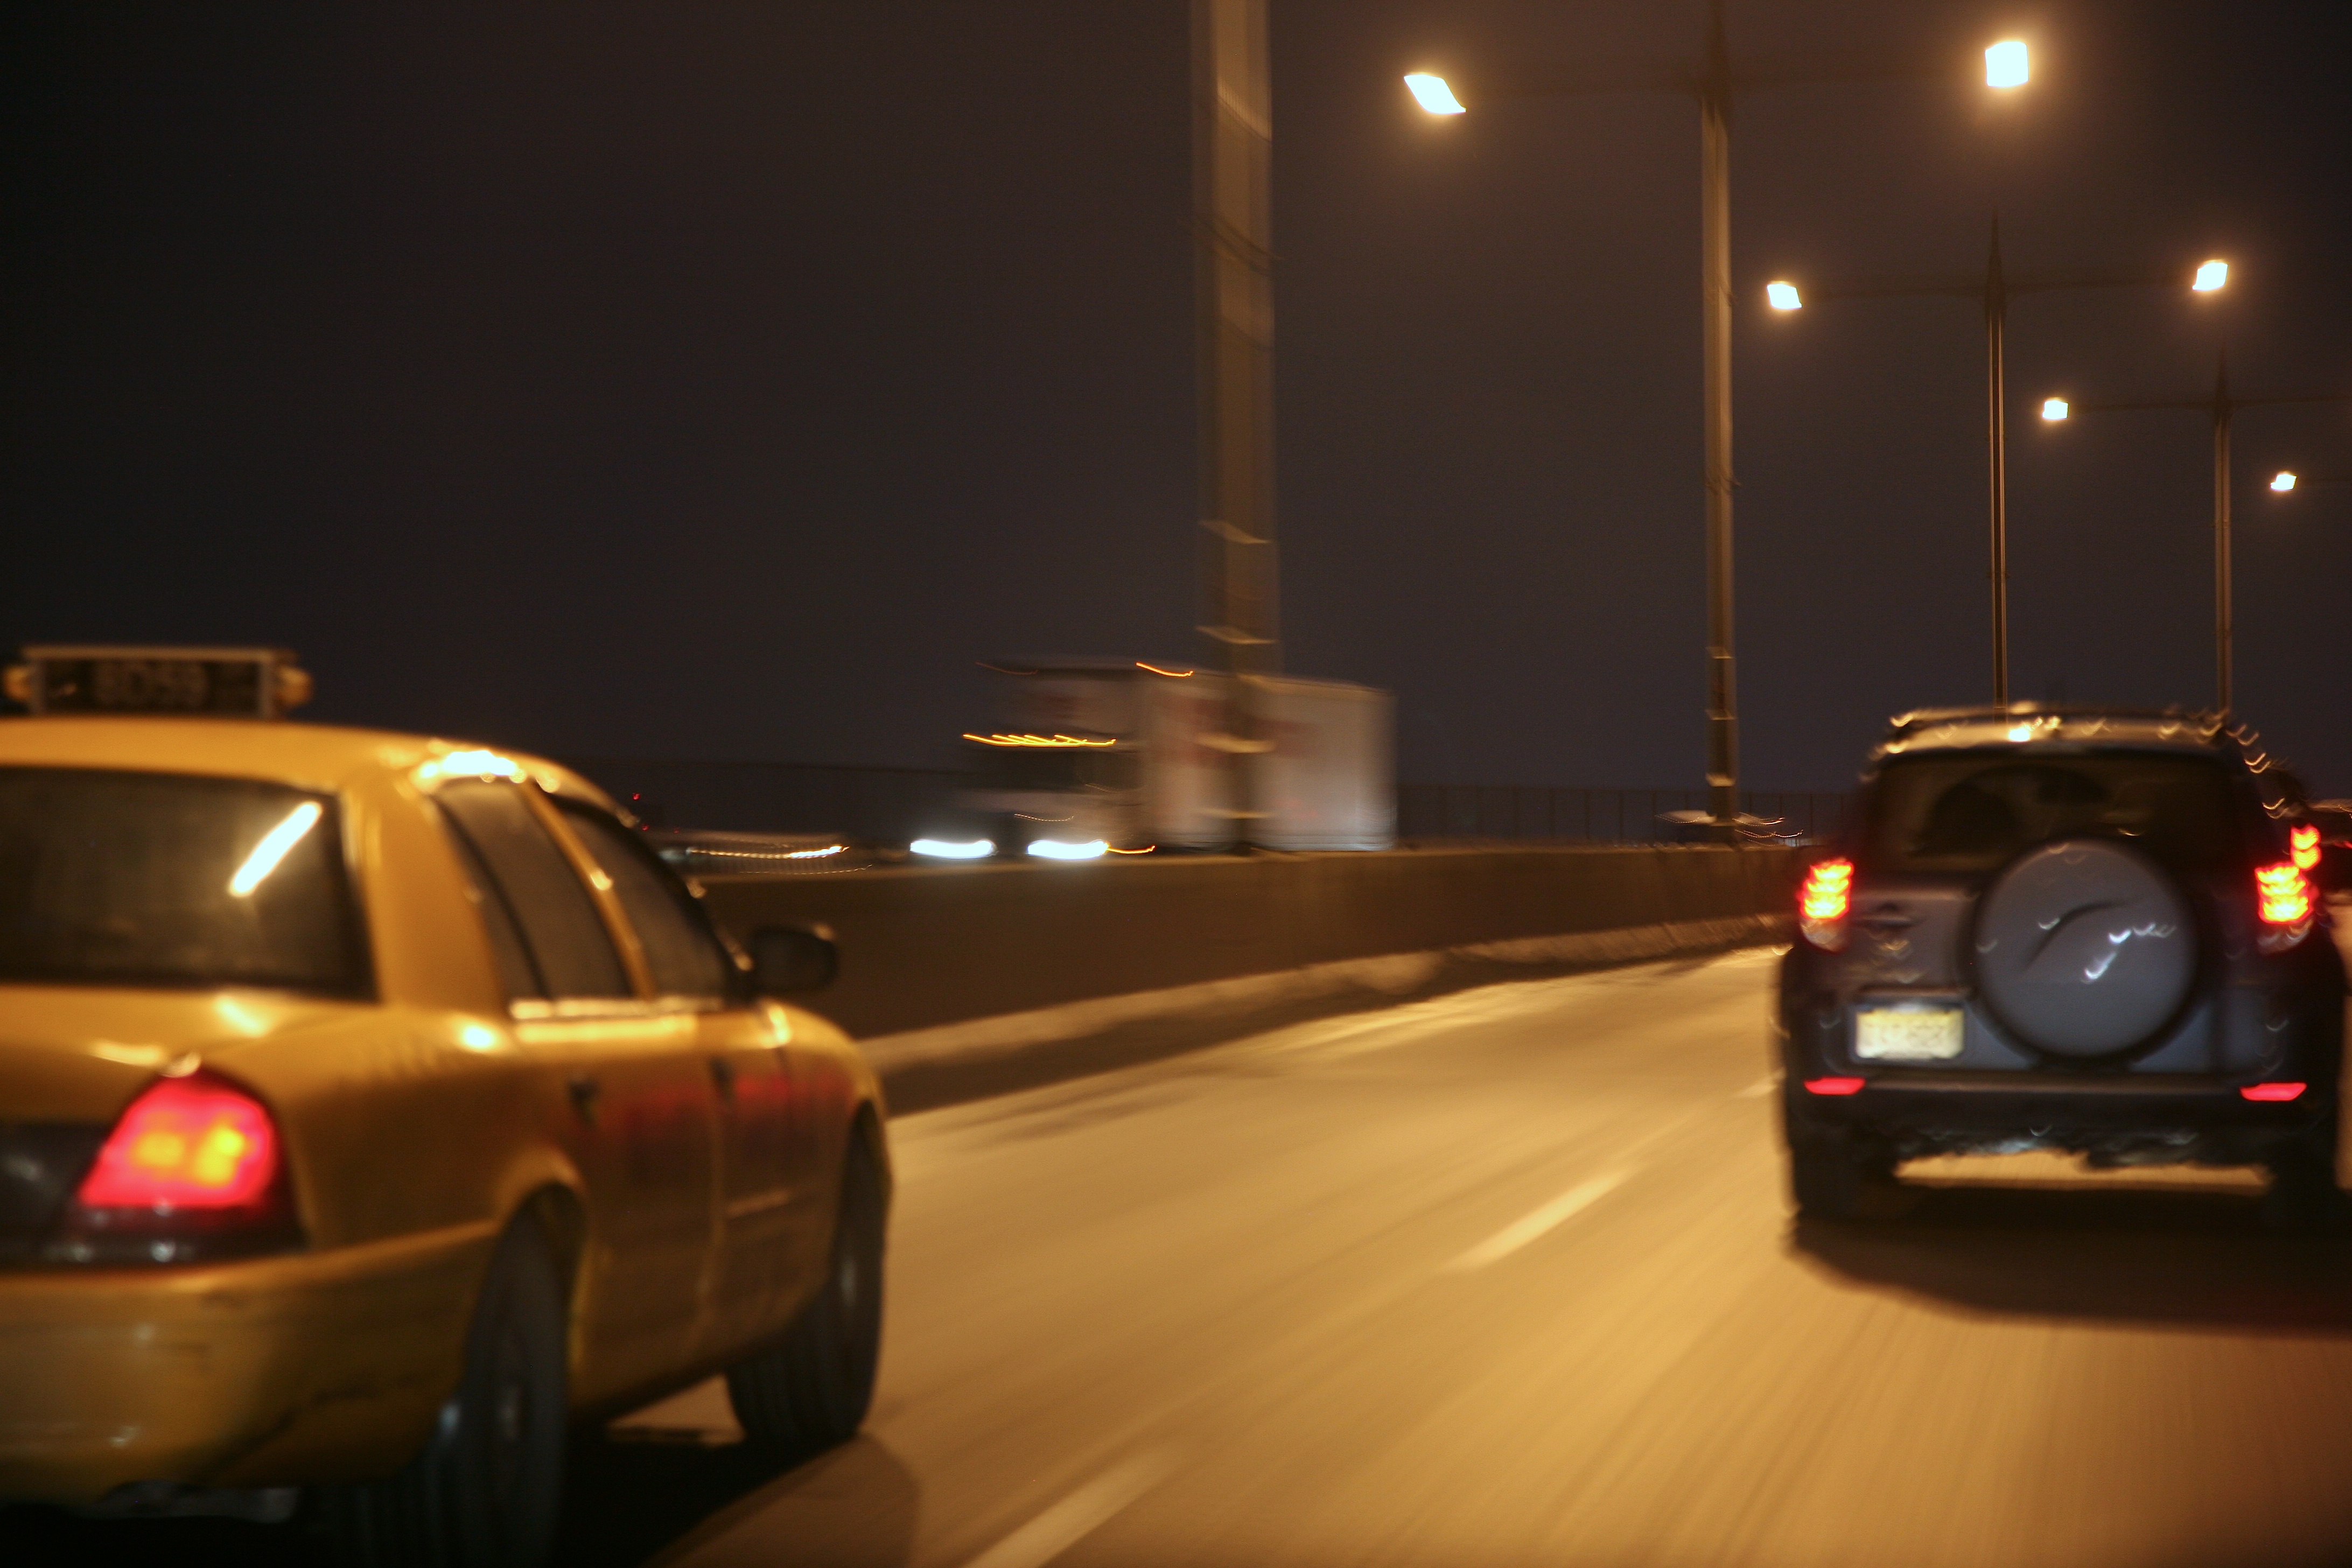
light, traffic, car, night, highway, driving, taxi, transport, vehicle, nyc, lighting, expressway, newyork, newyorkcity, ny, nyctaxi, luxury vehicle